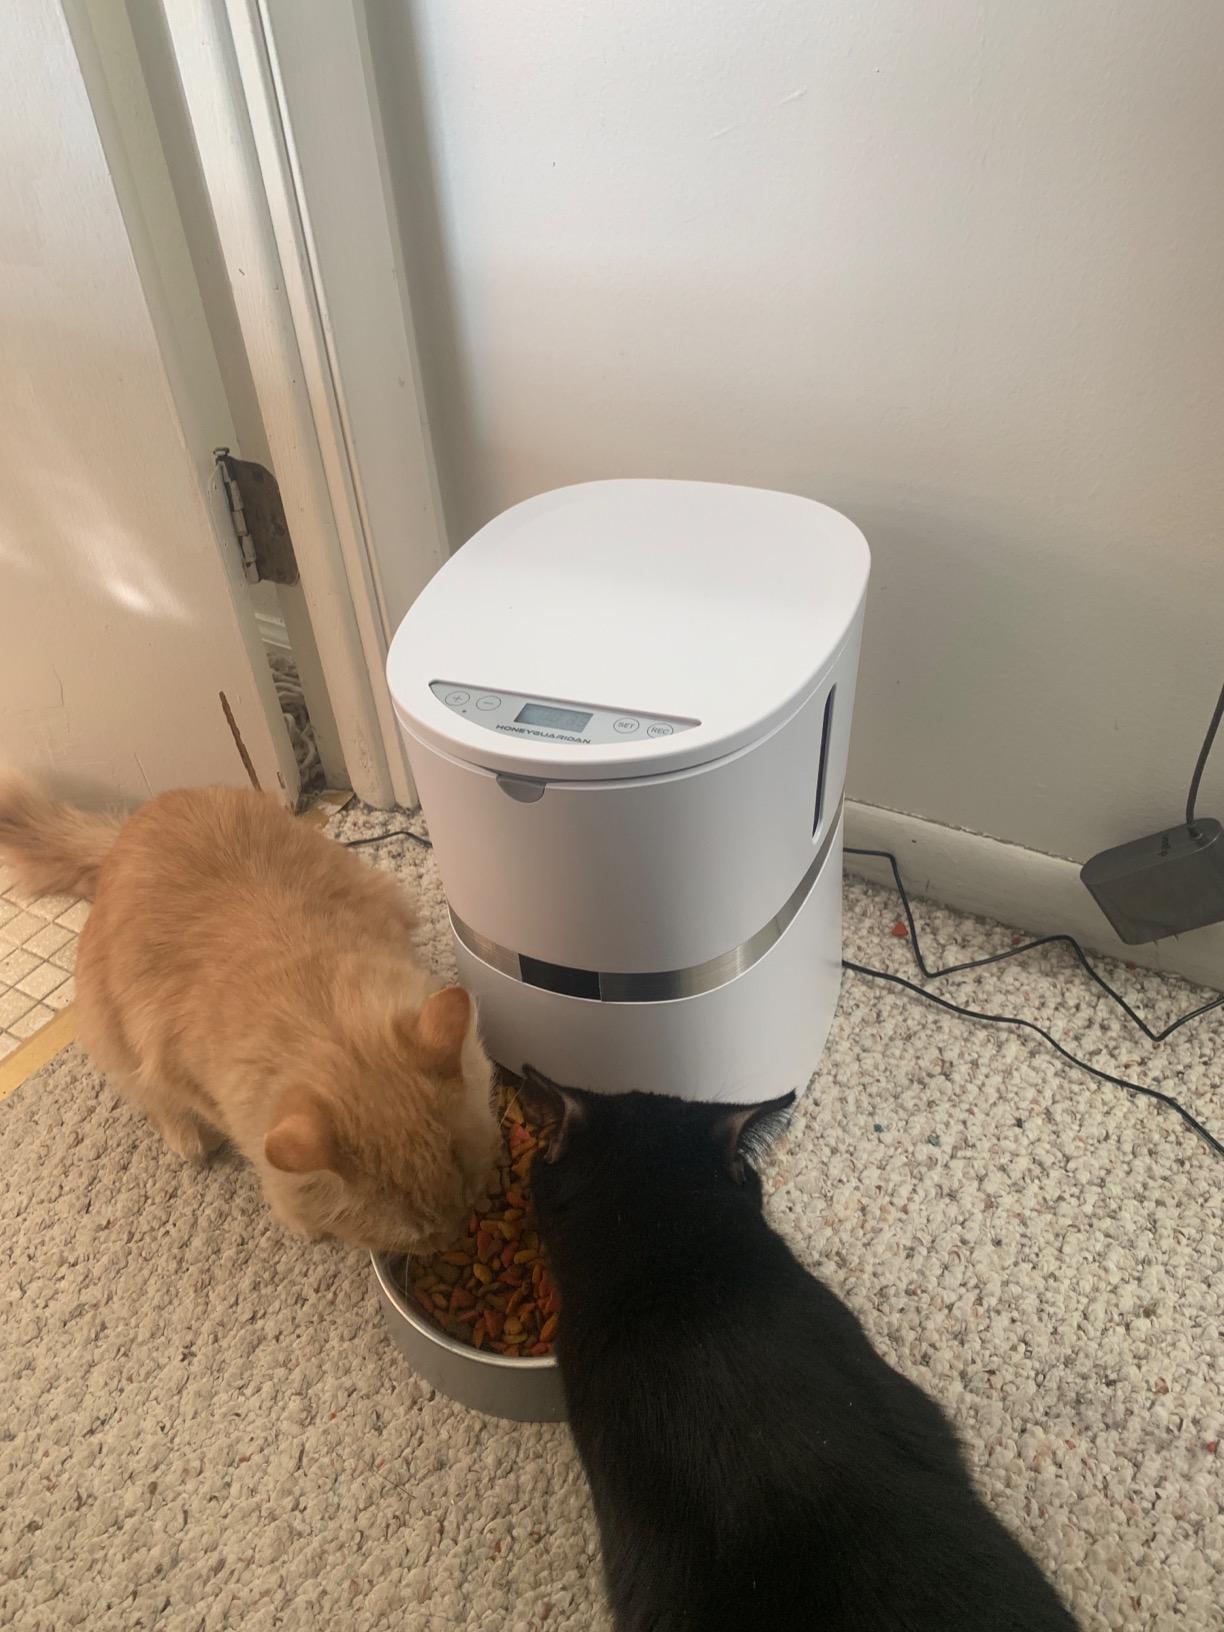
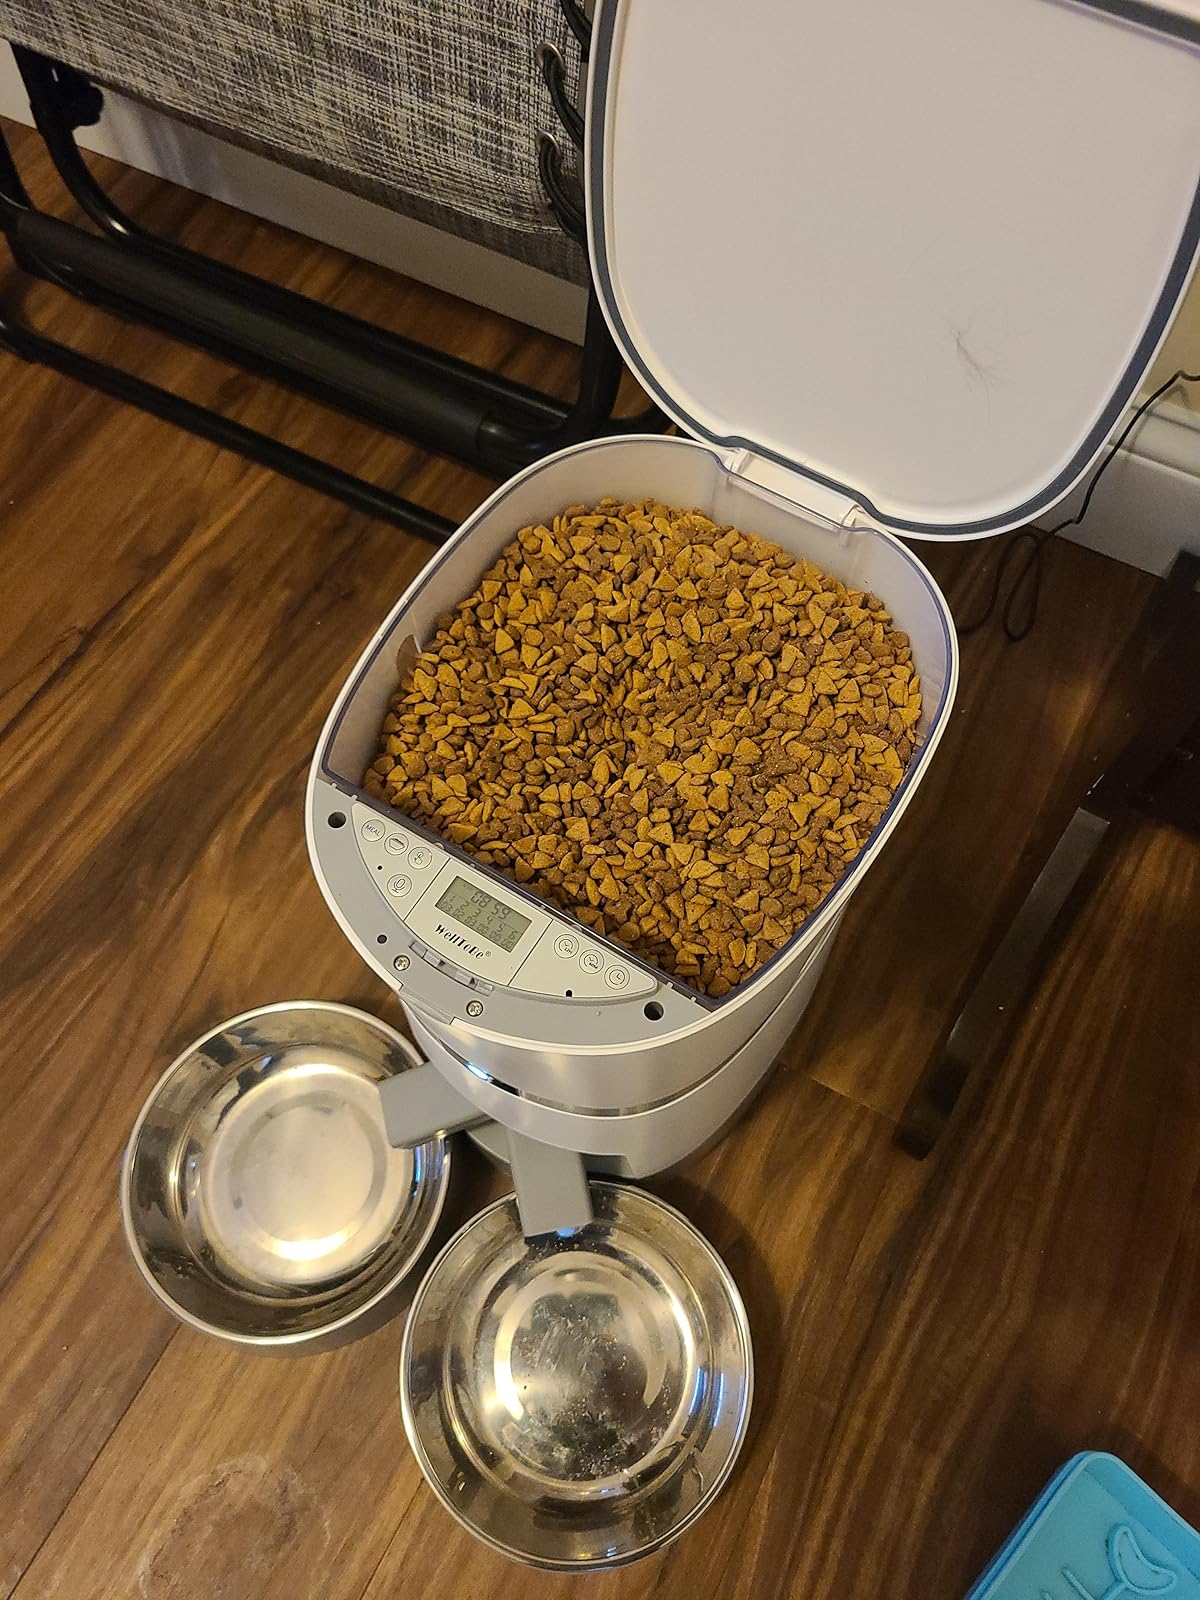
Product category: items_feeder
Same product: no